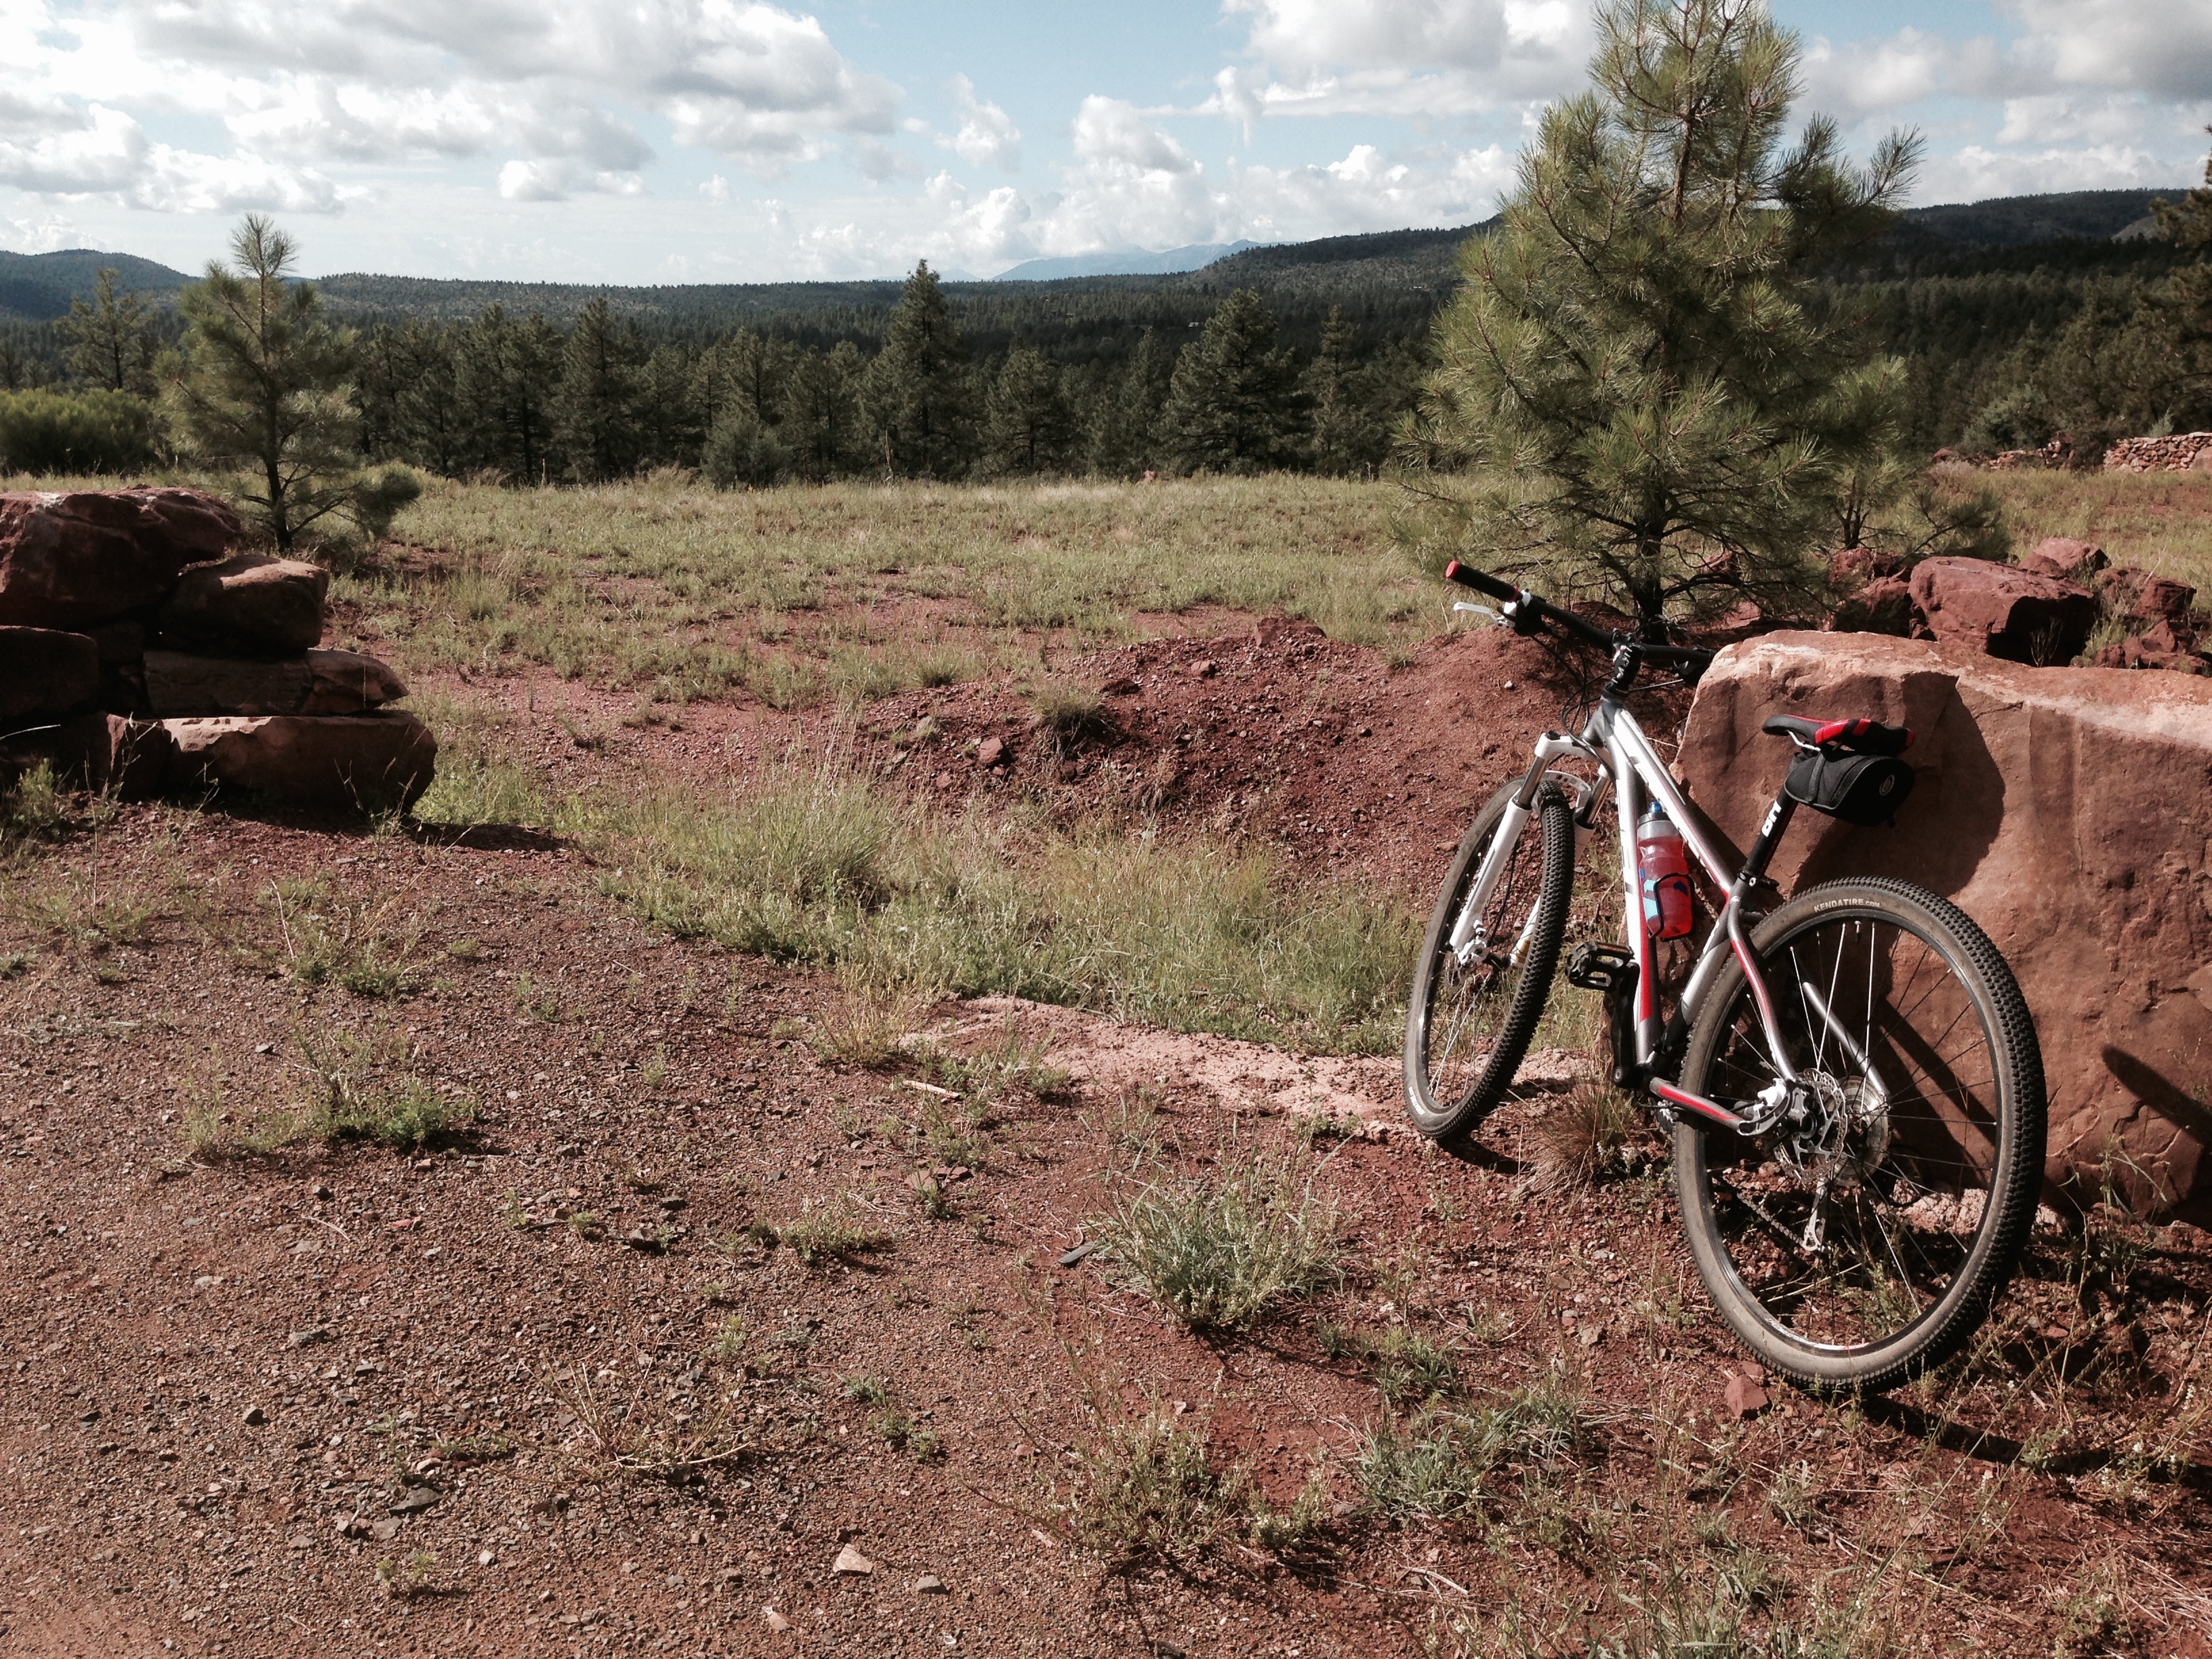
trail, bicycle, vehicle, soil, sports equipment, mountain bike, cycling, mountain biking, rural area, cycle sport, off roading